Henry de Jouvenel

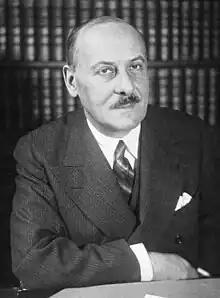
Henri de Jouvenel, senator, ambassador of France in Rome (1933)

Henry de Jouvenel des Ursins (5 April 1876 – 5 October 1935) was a French journalist and statesman. He was the French High Commissioner in Syria and Lebanon from 23 December 1925 until 23 June 1926.